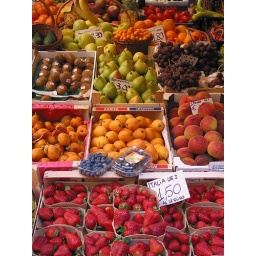
Mouth-watering fresh fruit for sale on the market in Genova.